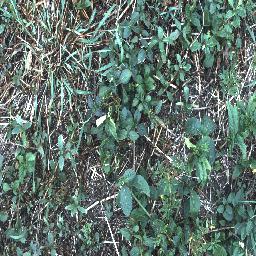
Label: negative